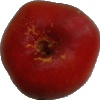
Label: Nectarine Flat 1